Andy Ireland

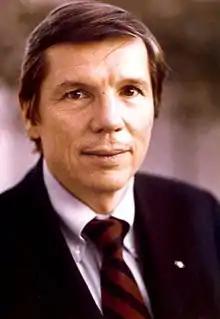
Ireland in 1976

Andrew Poysell Ireland (August 23, 1930 – October 20, 2024) was an American banker and politician from Florida. He served as a member of the United States House of Representatives from 1977 to 1993. He served eight terms, first as a Democrat, then as a Republican after switching parties in 1984.